Mud volcano

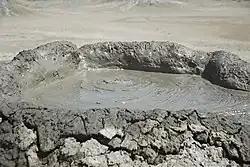
Mud volcanoes in Gobustan, Azerbaijan

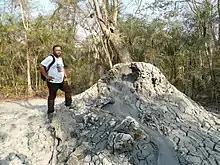
Diglipur mud volcano on North Andaman Island, India

Azerbaijan and its Caspian coastline are home to nearly 400 mud volcanoes, more than half the total throughout the continents. Most mud volcanoes in Azerbaijan are active; some are protected by the Azerbaijan Ministry of Ecology and Natural Resources, and the admission of people, for security reasons, is prohibited. In 2001, one mud volcano from Baku made world headlines when it started ejecting flames high.